Mount Augustus (Western Australia)

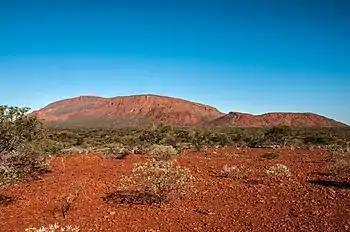
Mount Augustus

Mount Augustus is located roughly 1,000 km north of Perth, in the Mount Augustus National Park in Western Australia. The name is also given to the neighbouring pastoral lease, Mount Augustus Station. The local Wadjari people call it Burringurrah, after a Dreamtime figure, a young boy who was speared and turned into a rock. It has been a sacred site for thousands of years.